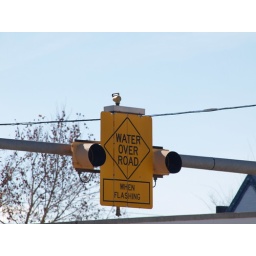
Longview Texas Old Historic Small Town in 2011  Yellow street sign Roads Building Signs Architecture Long View